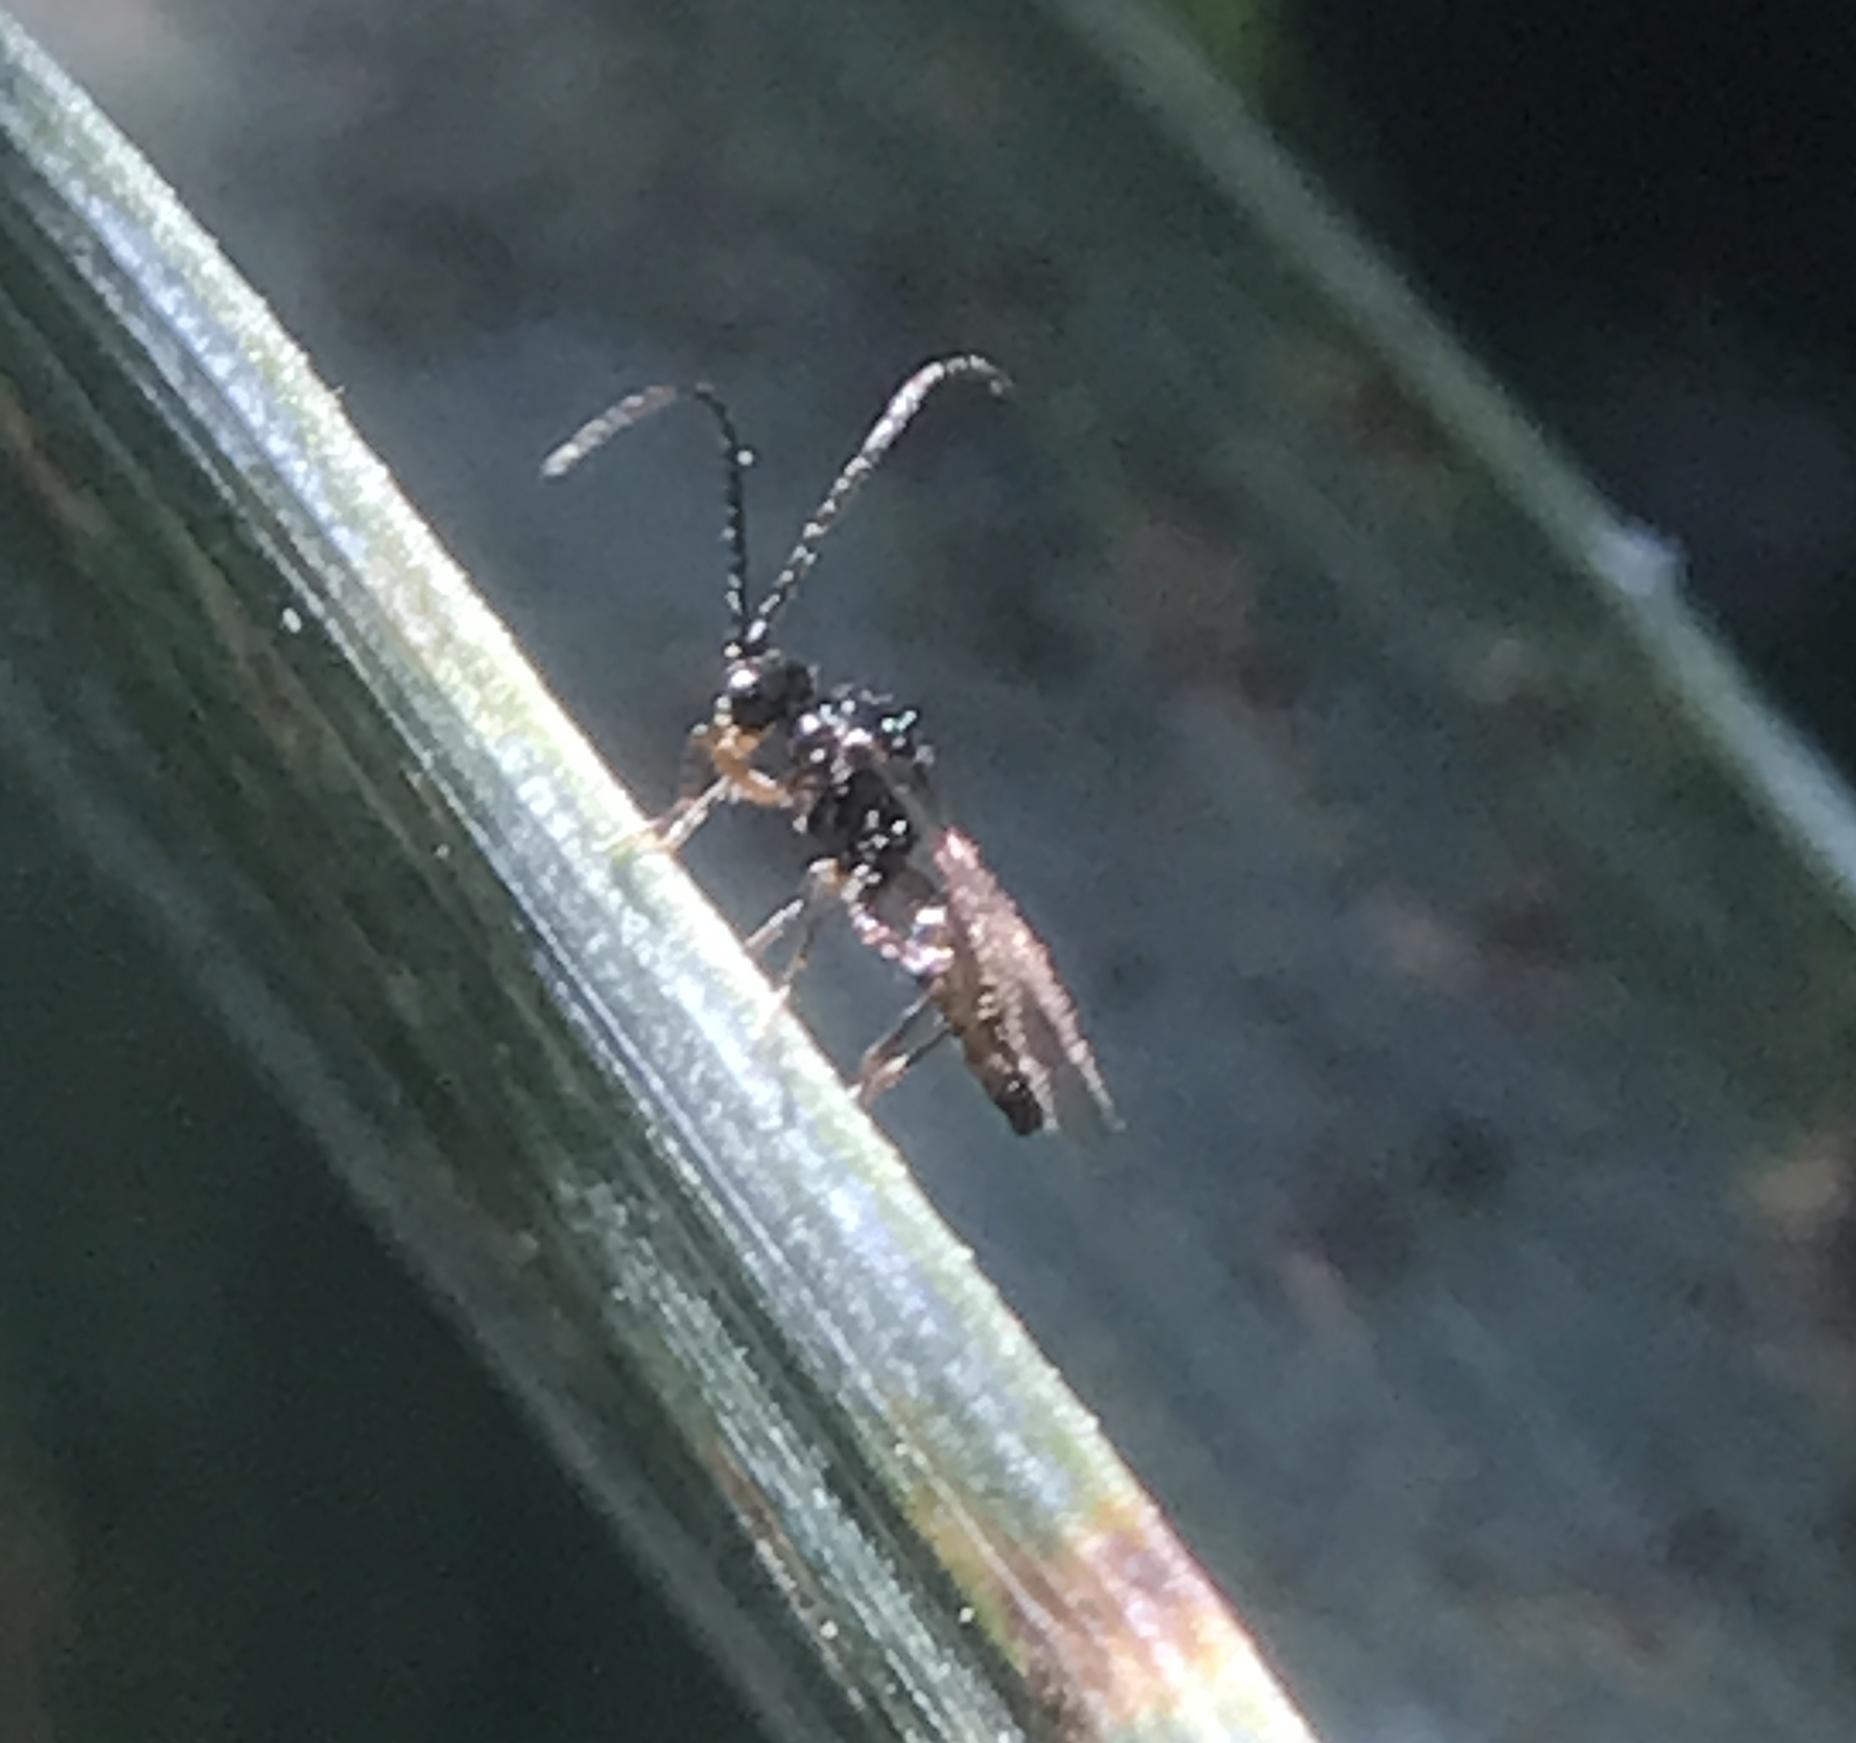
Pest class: predators